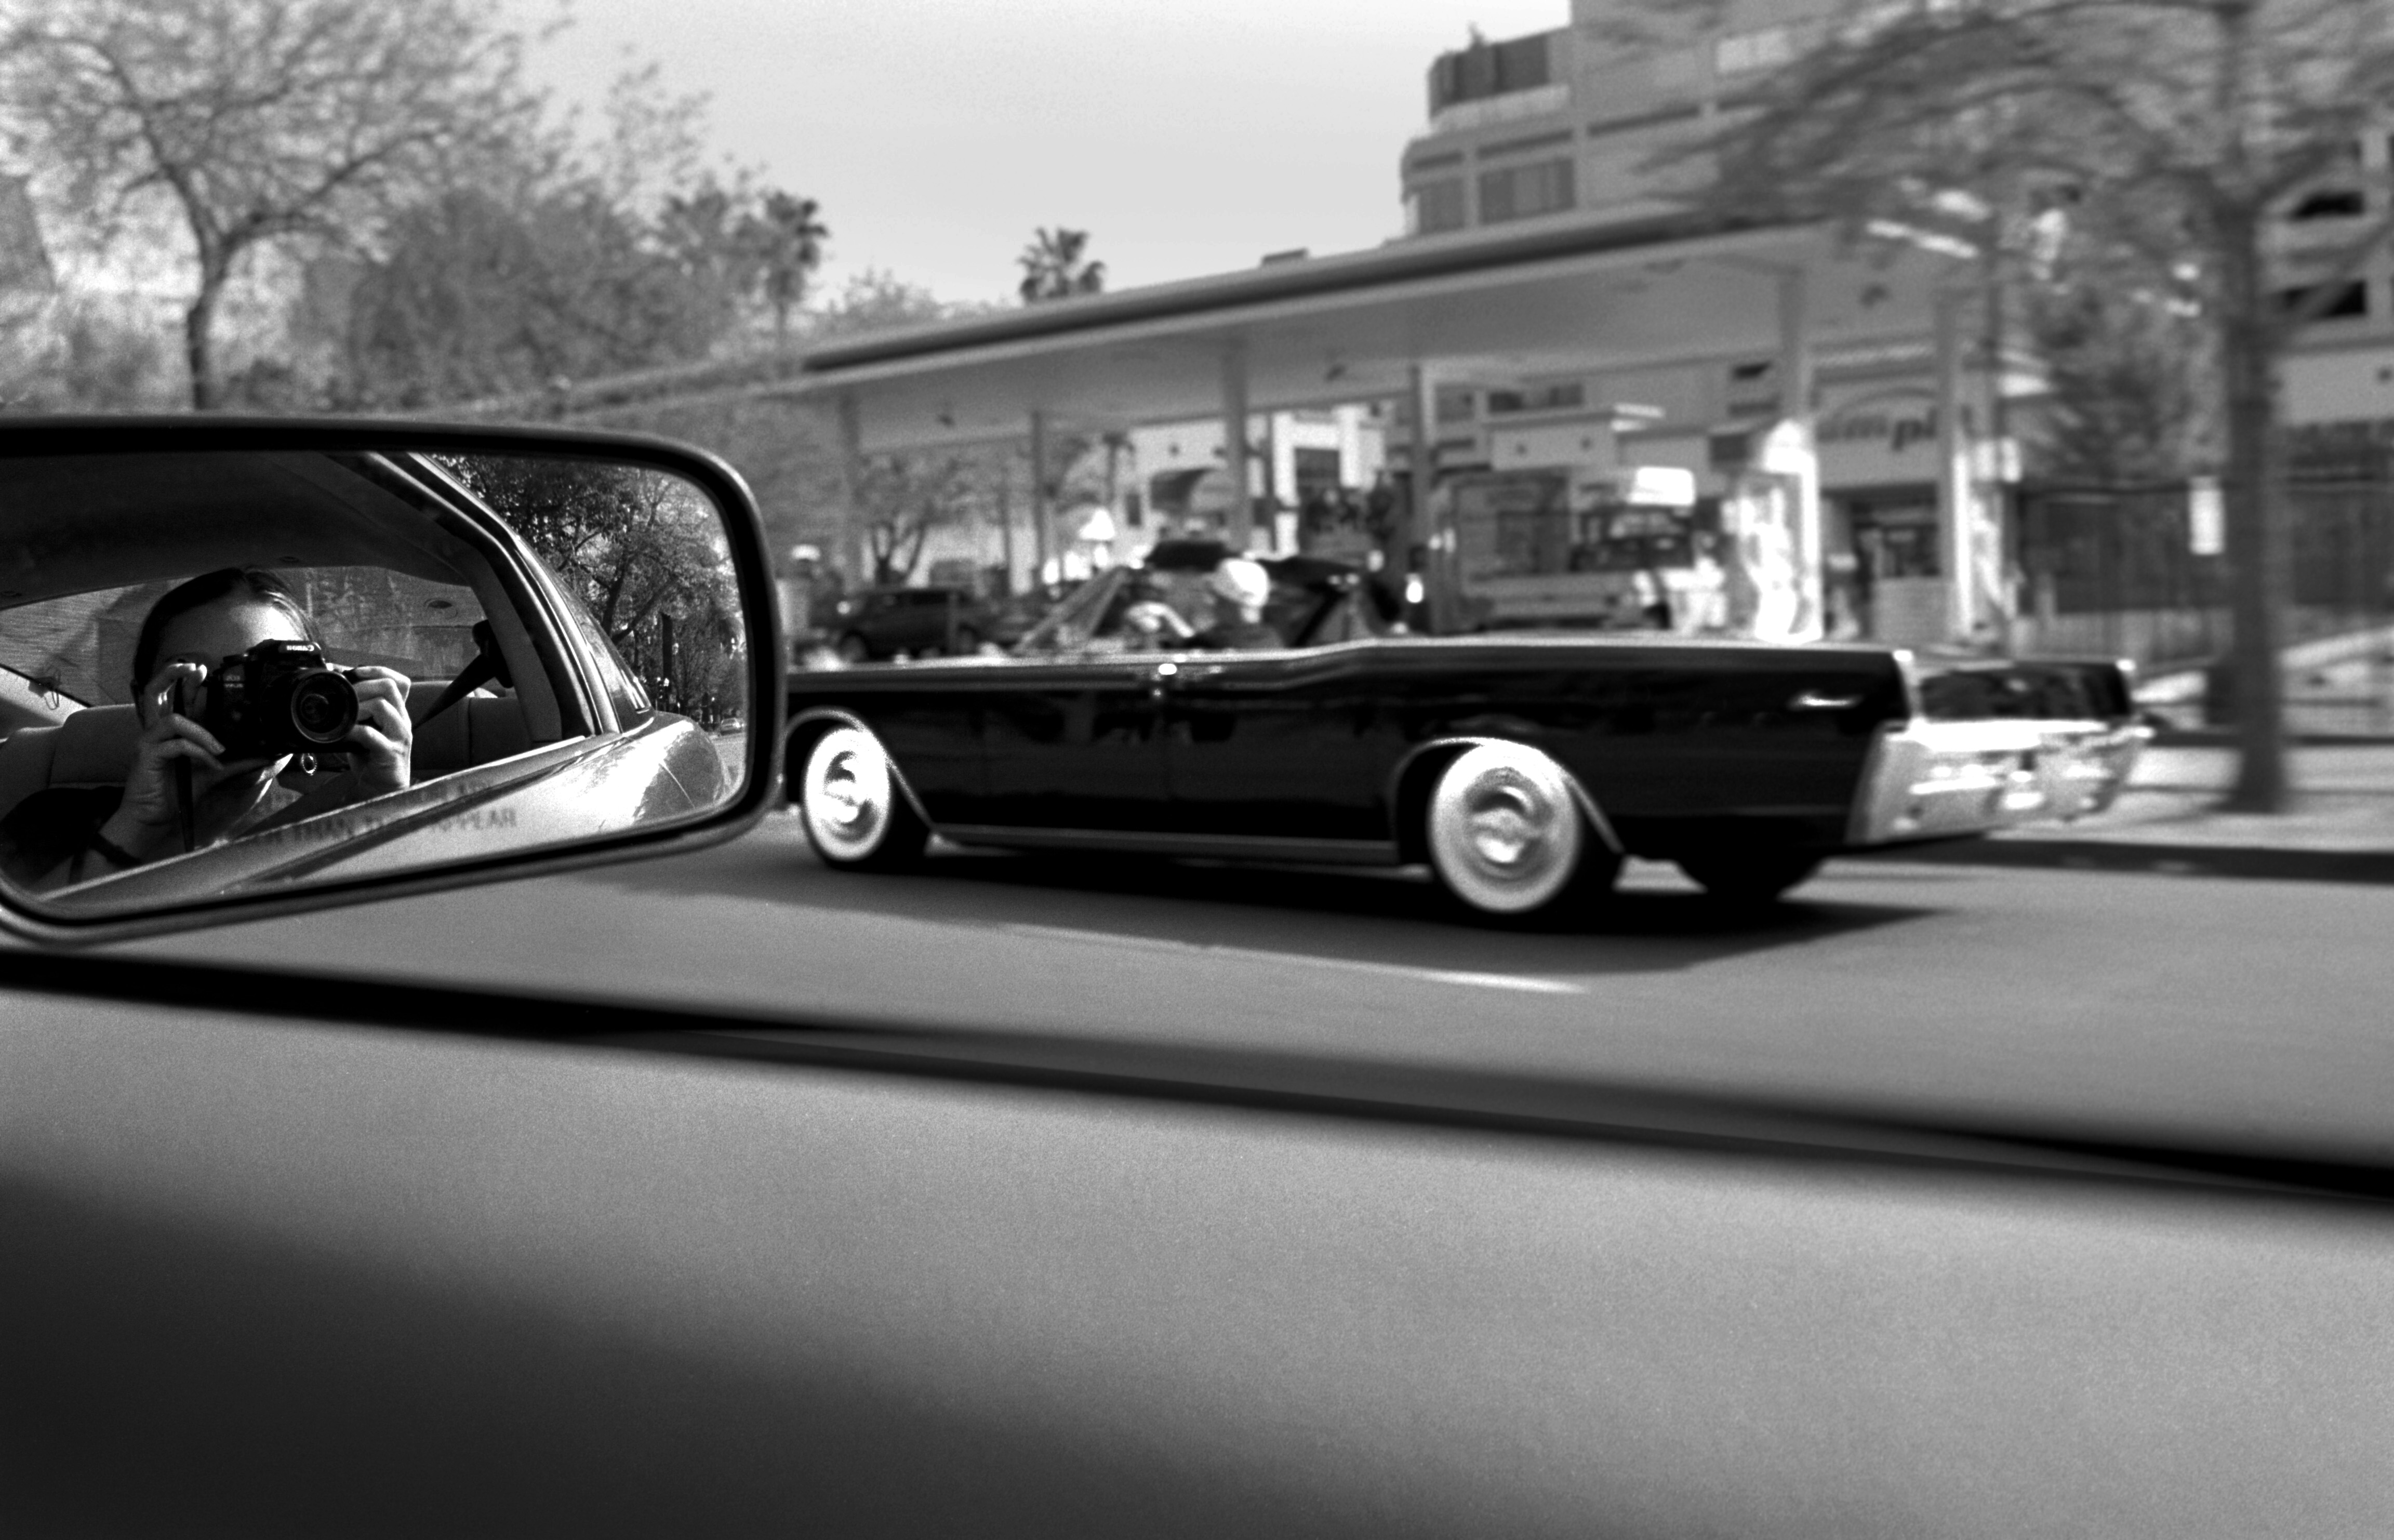
black and white, car, film, vehicle, monochrome, sports car, motor vehicle, vintage car, 35mm, kodak, lincoln, classic, tmax100, land vehicle, monochrome photography, automobile make, automotive exterior, automotive design, luxury vehicle